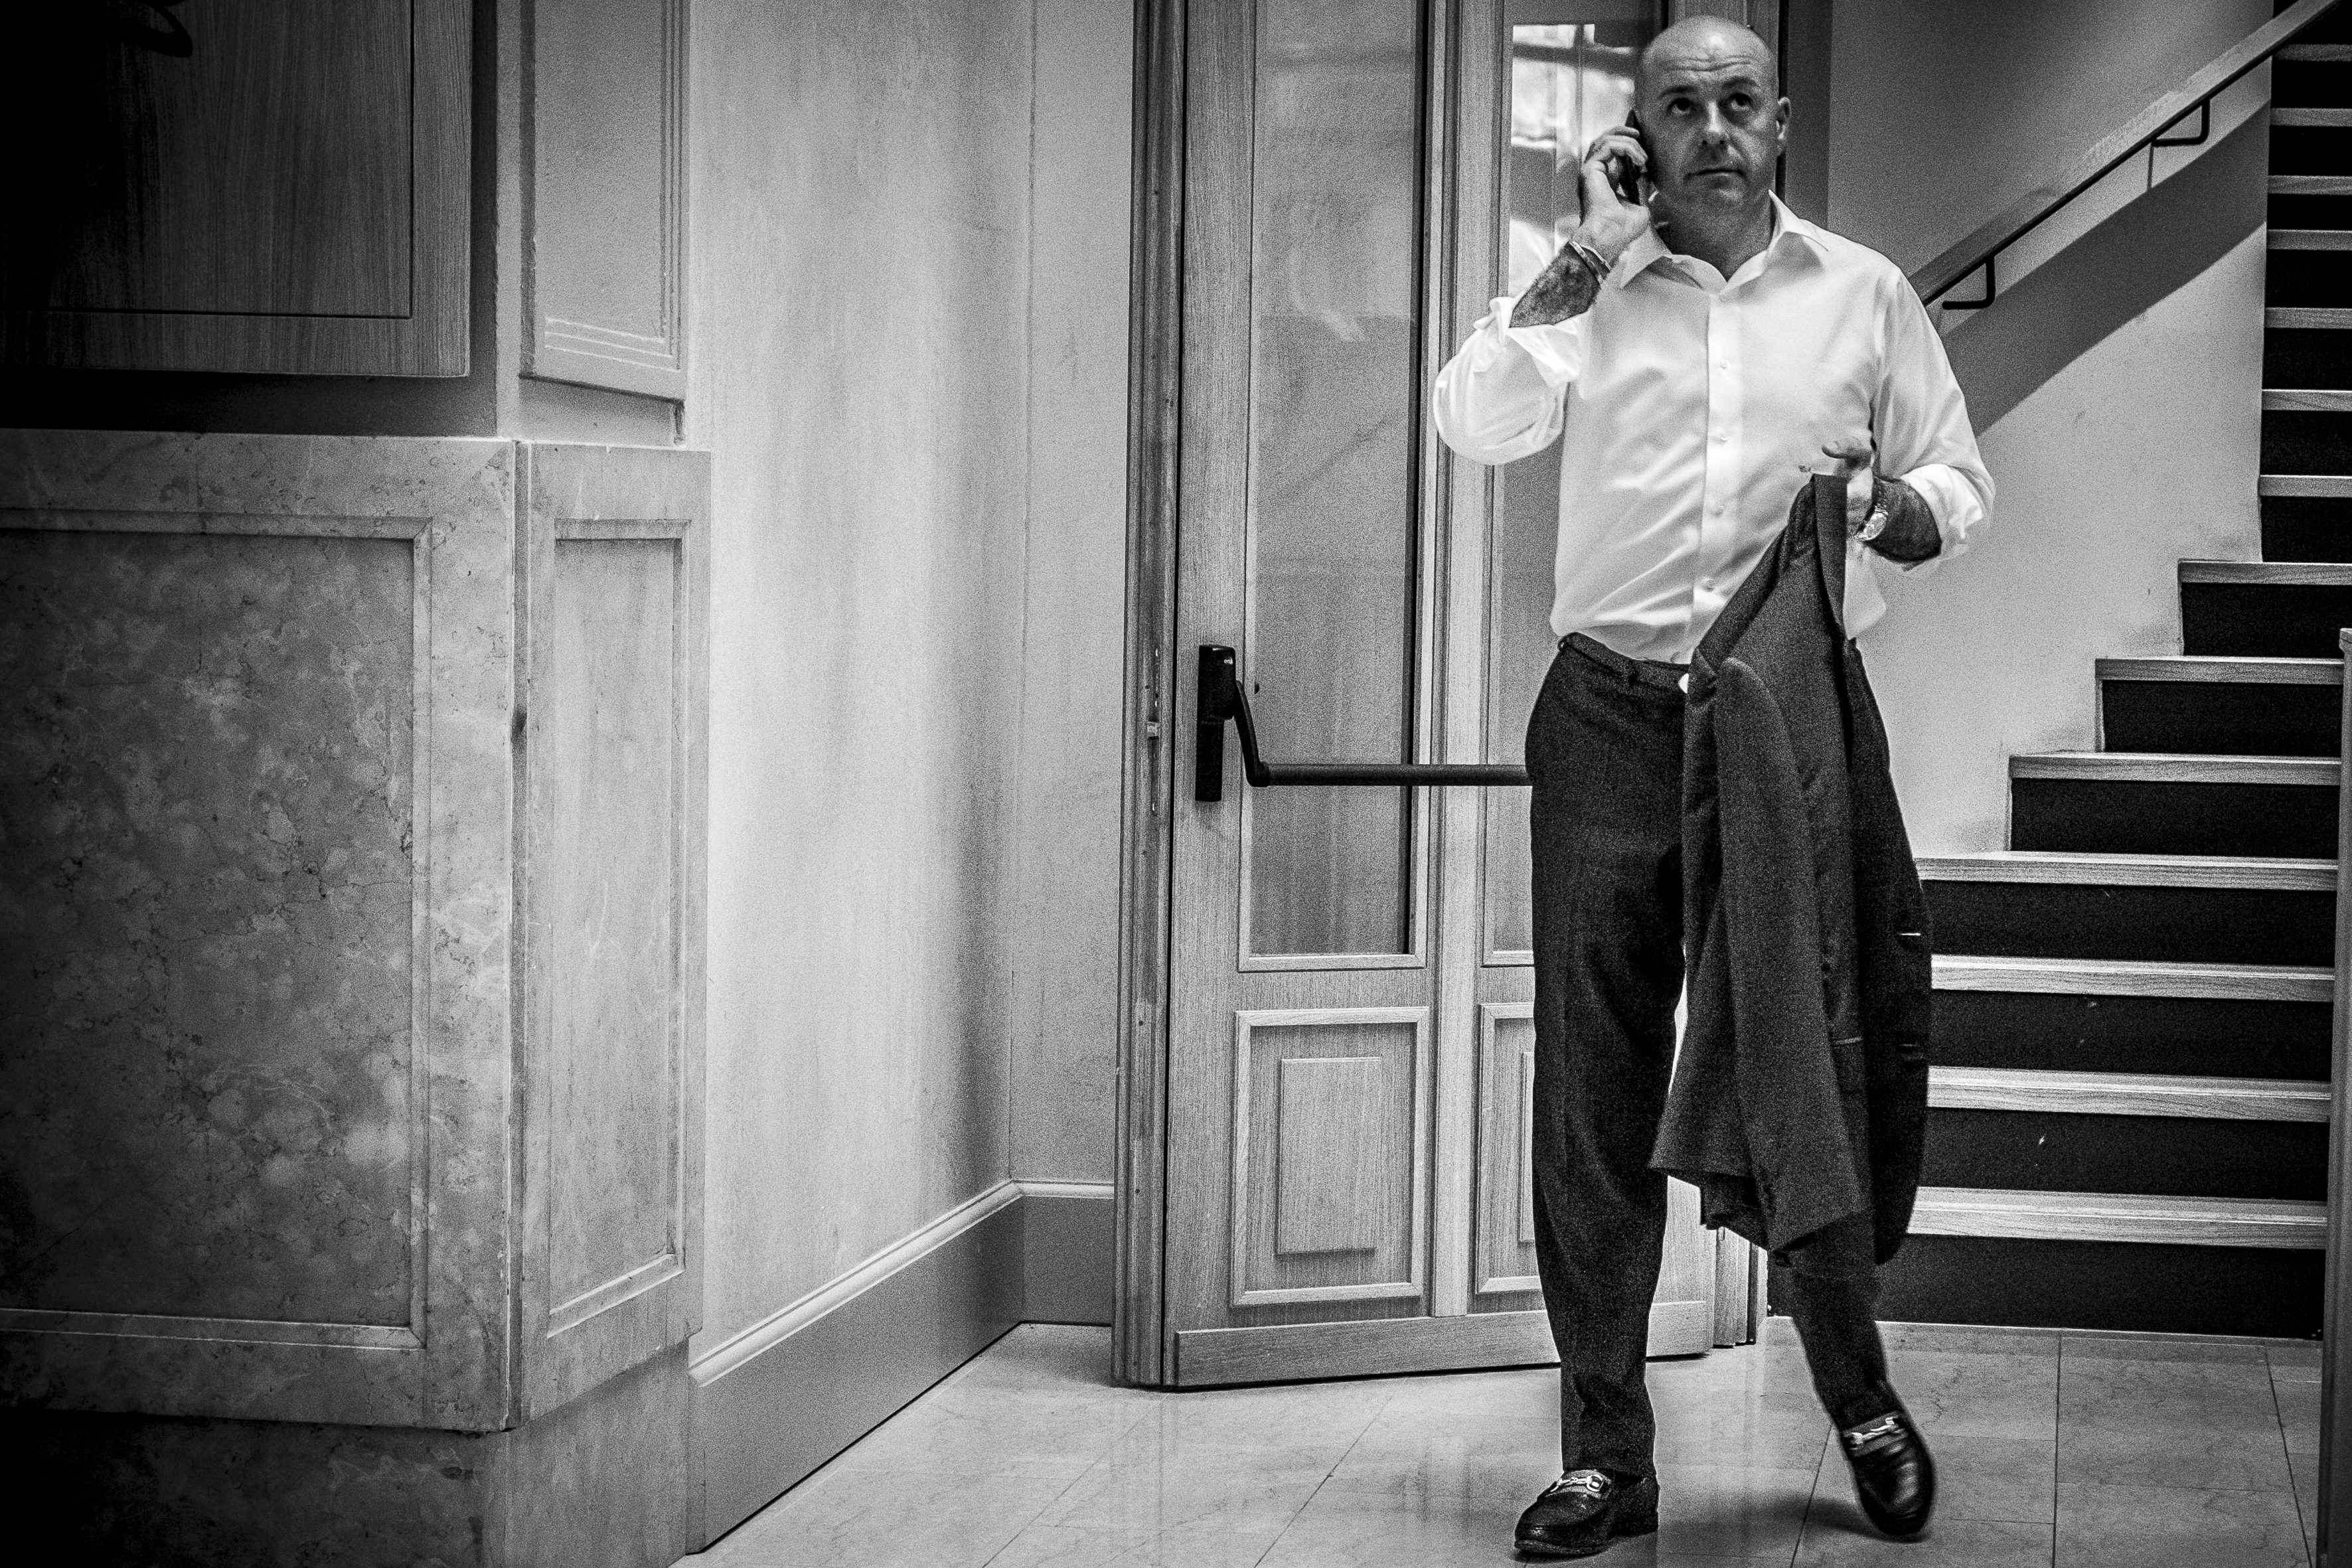
man, black and white, white, street, photography, urban, travel, fujifilm, sitting, italy, fashion, black, monochrome, bw, blackandwhite, blackwhite, ngc, photograph, snapshot, it, fuji, milan, fujixt1, fujix, noireblanc, milano, lombardia, italymilano, monochrome photography, film noir, human positions